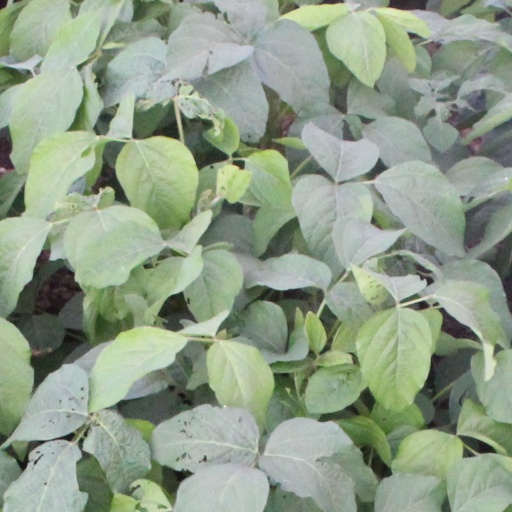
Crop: soybean